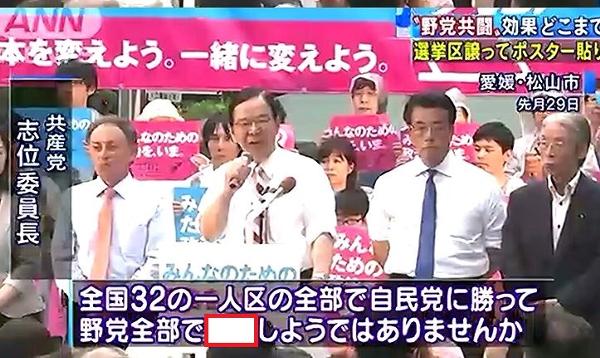
回答: 乱_交